Colonial troops

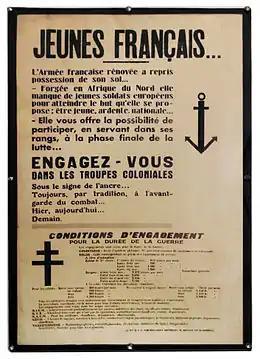
Call-up ad inviting citizens to enlist in French colonial forces, after the North African colonies of Algeria and Tunisia had been reconquered by the Allies in World War II.

Colonial troops or colonial army refers to various military units recruited from, or used as garrison troops in, colonial territories.